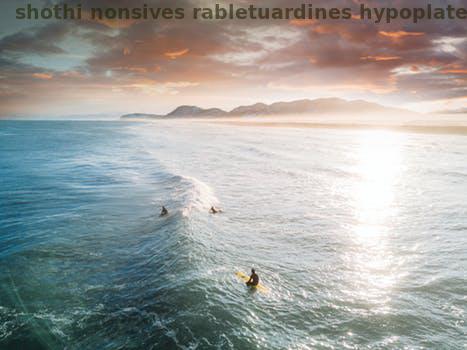
Label: Watermark